Florida Gulf Coast University

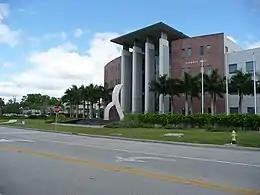

The Lutgert College of Business building opened in 2008, Holmes Hall (which houses the U.A. Whitaker School of Engineering) in 2009, and Herbert J. Sugden Hall (home to the School of Resort & Hospitality Management) in 2008. Academic Building 7 for the College of Arts and Sciences was completed in 2010 and named Seidler Hall in 2016 after donors Lee and Gene Seidler. In 2012, Academic Building 8 was completed. Now Marieb Hall, it was dedicated to Elaine Nicpon Marieb in 2012. The $24 million, building was designed for the College of Health Professions, which in 2017 was renamed the Marieb College of Health & Human Services after Marieb's second transformative gift, an additional $10 million pledge.